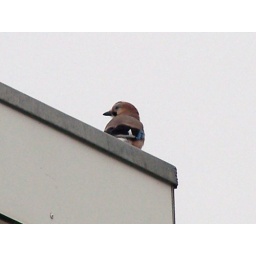
A jay we saw flying around in Amersfoort as we were walking to the train station.